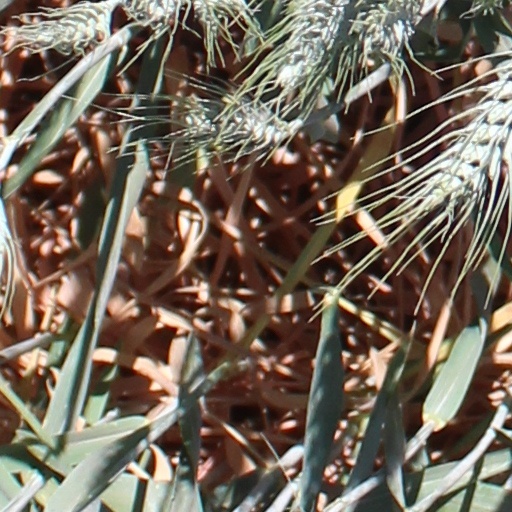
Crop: wheat